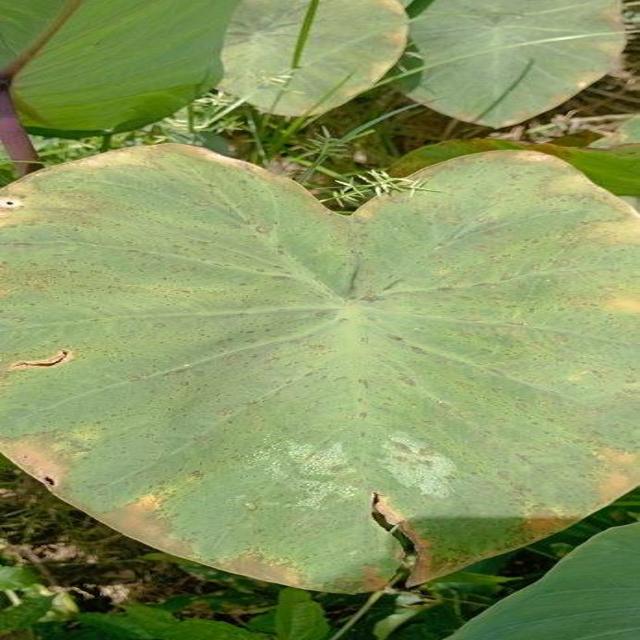
Label: Early_Blight